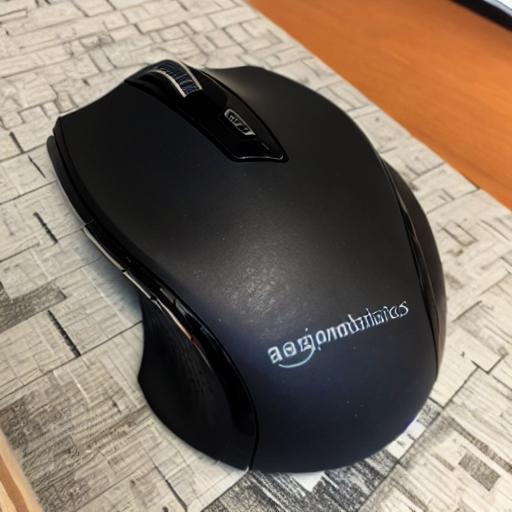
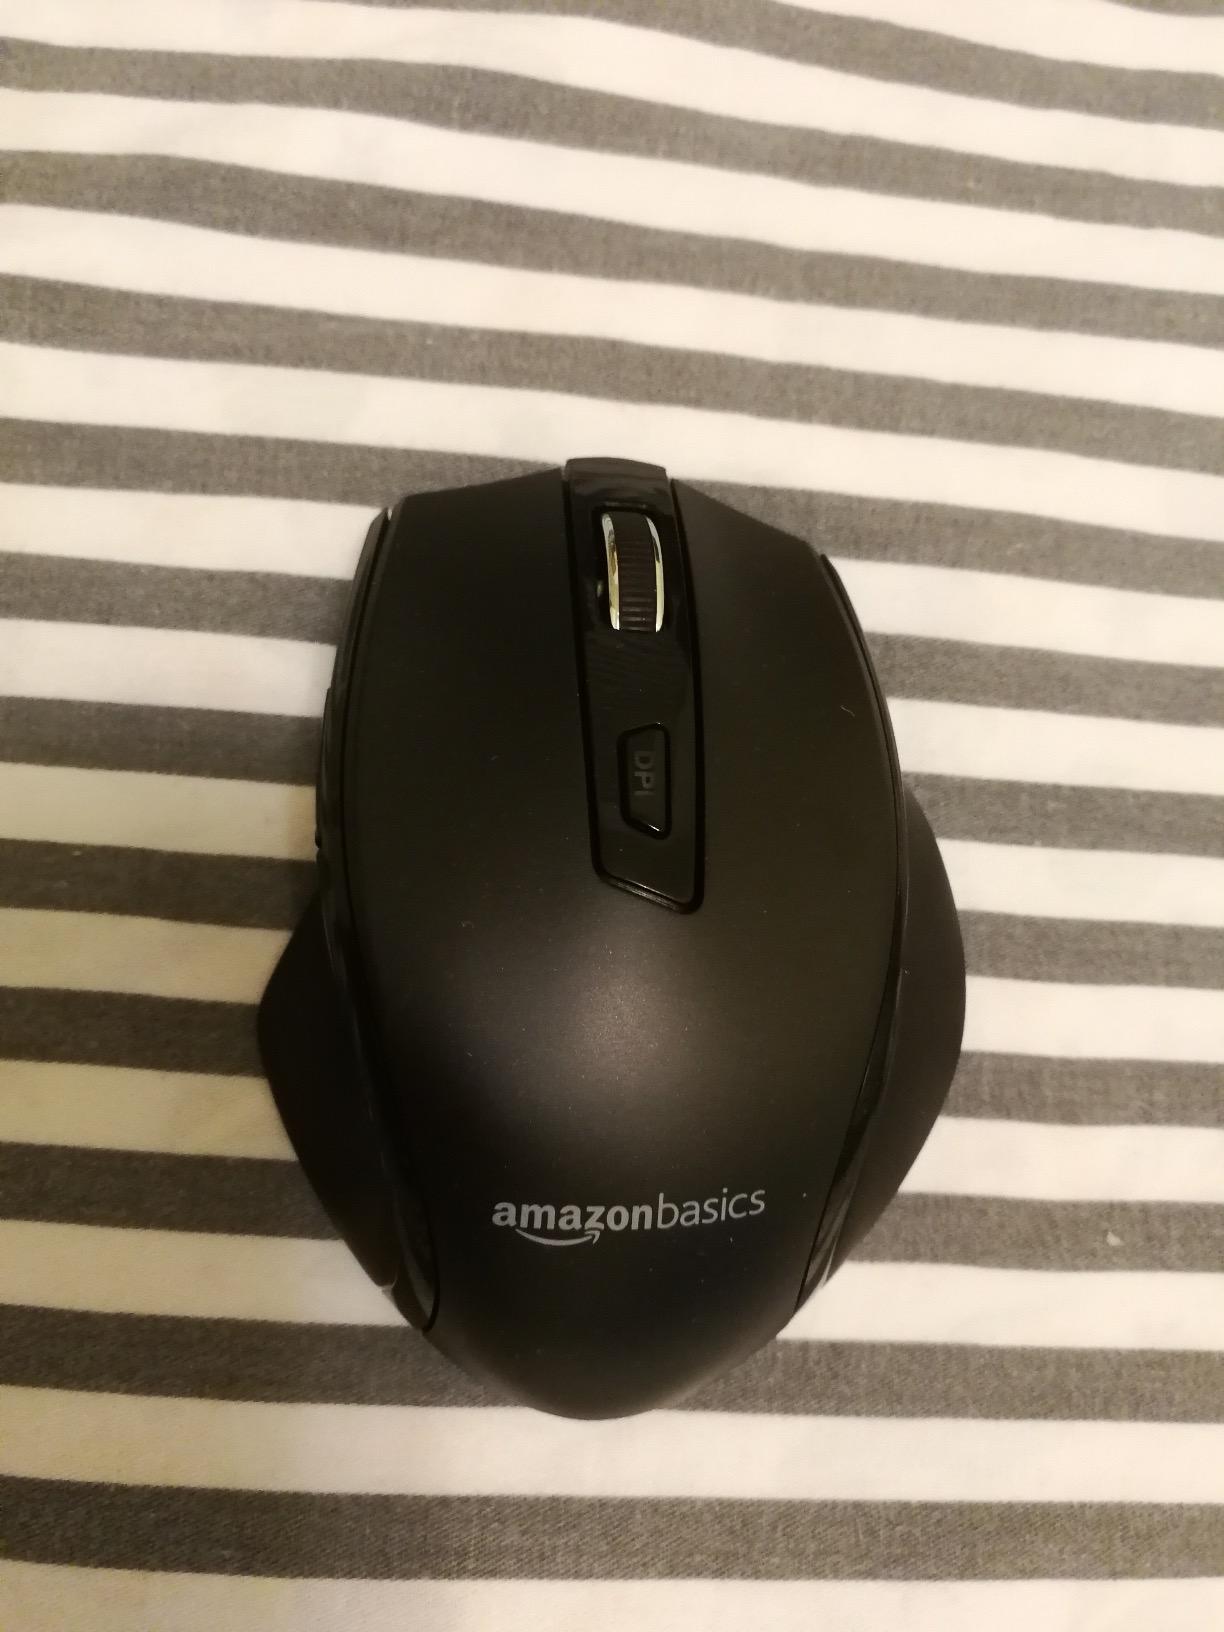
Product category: mouse
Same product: no